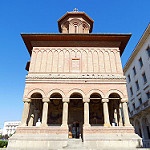
Label: buildings